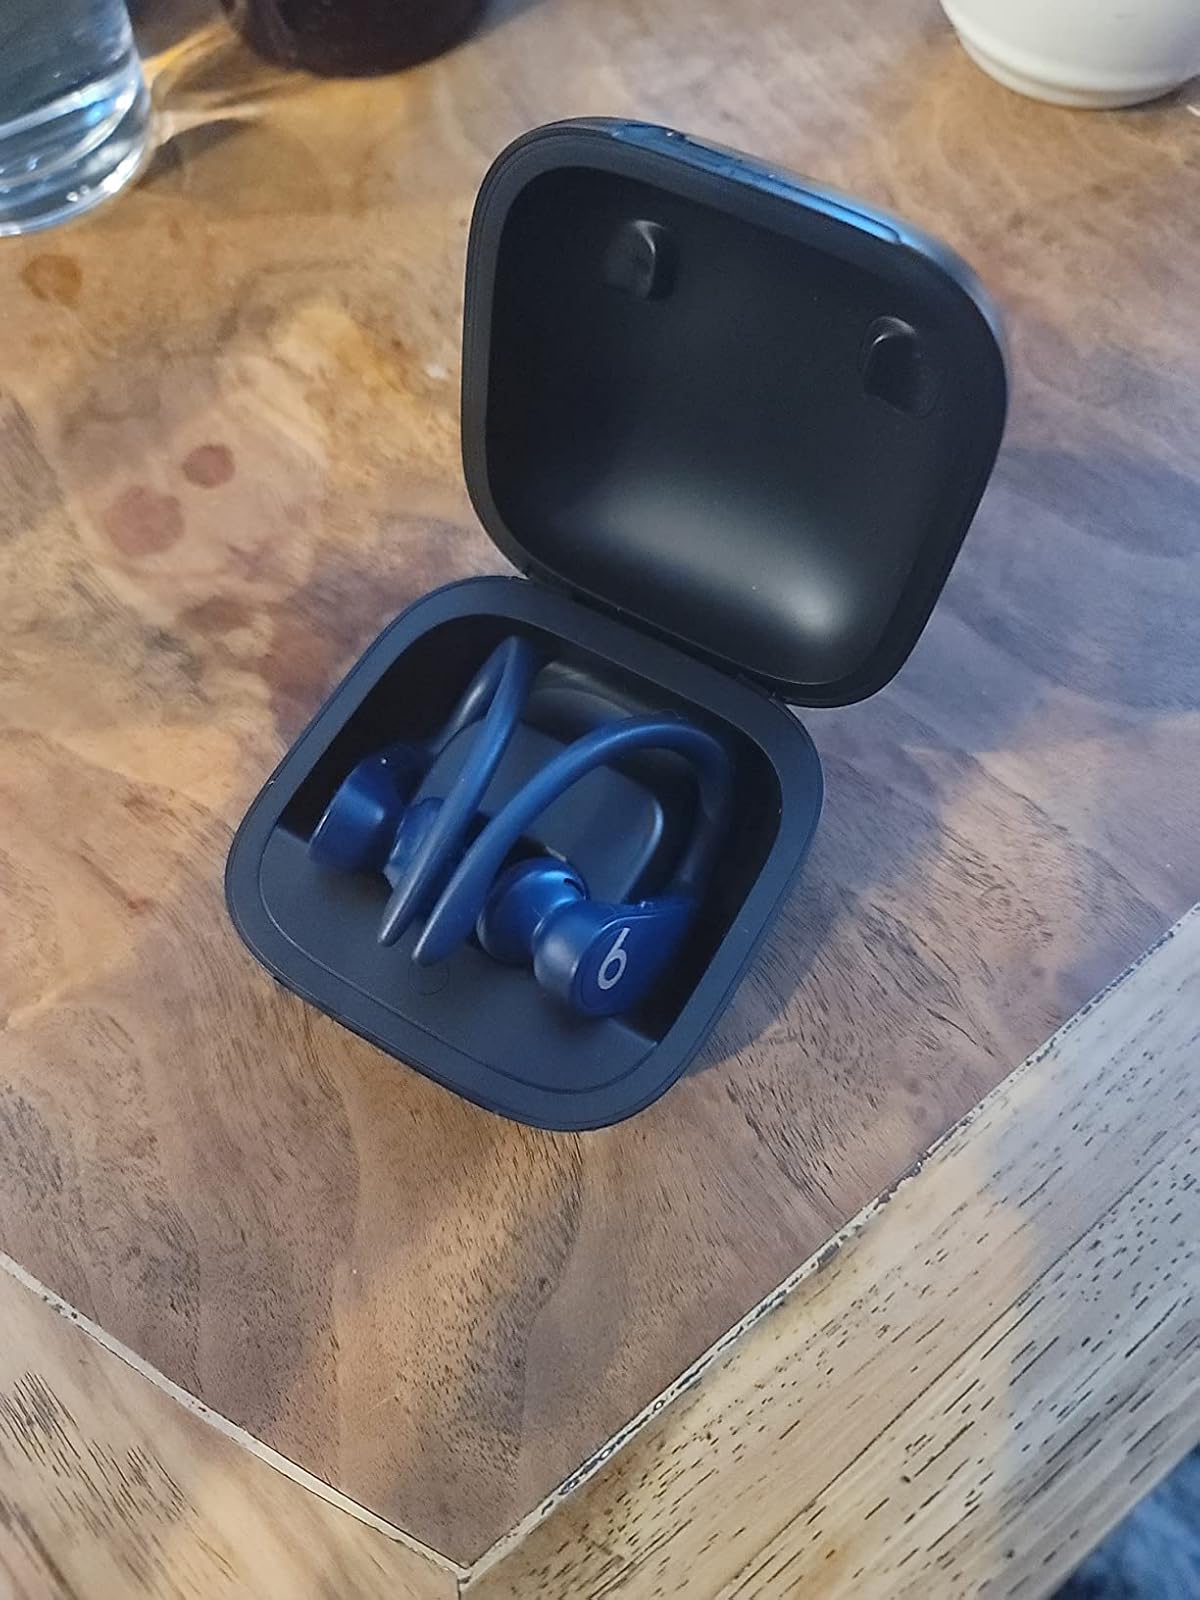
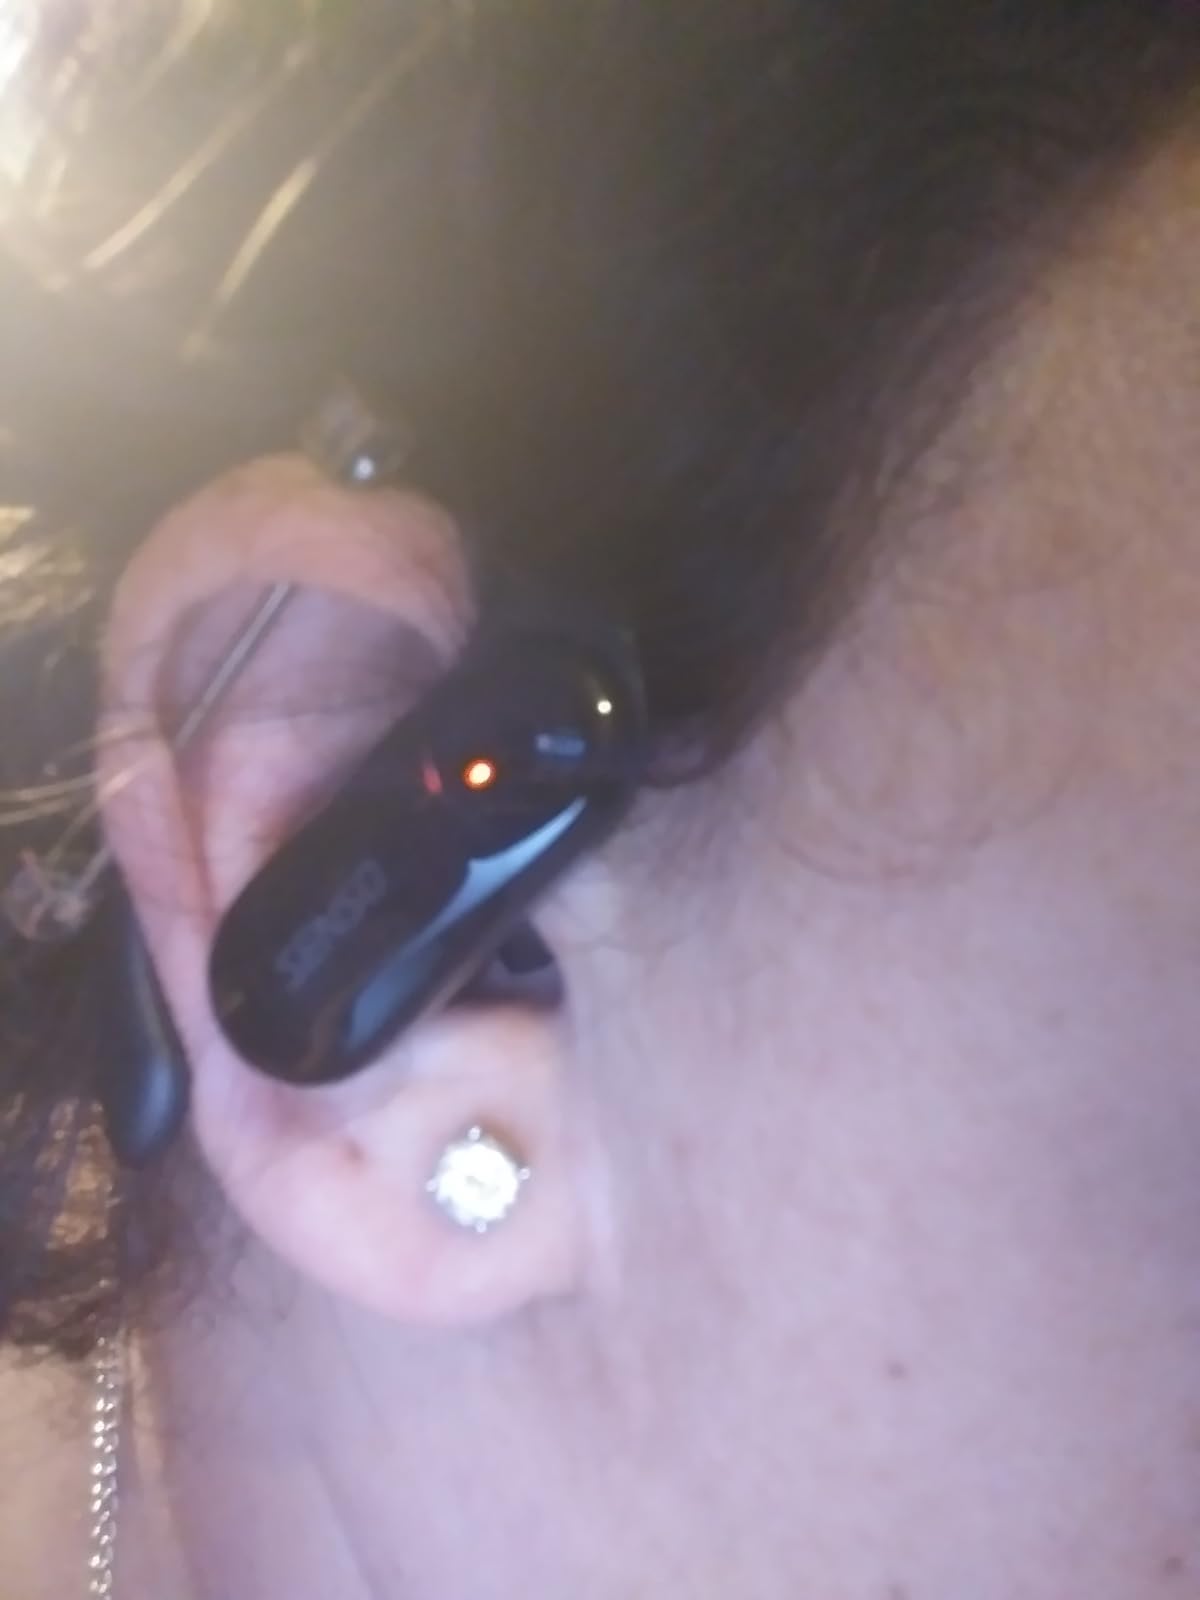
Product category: earbuds
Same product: no